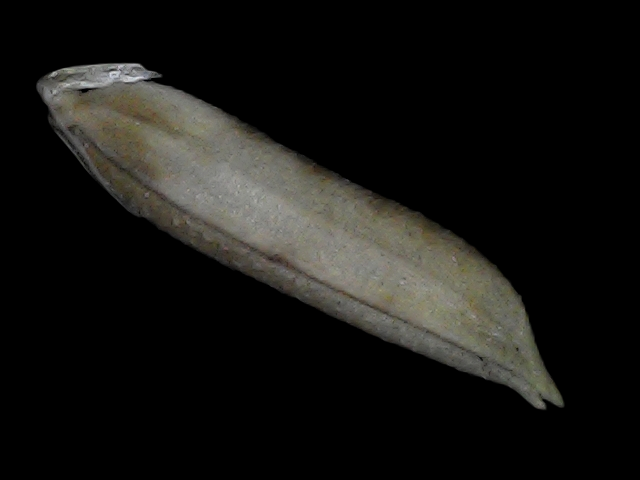
Rice variety: Bd57